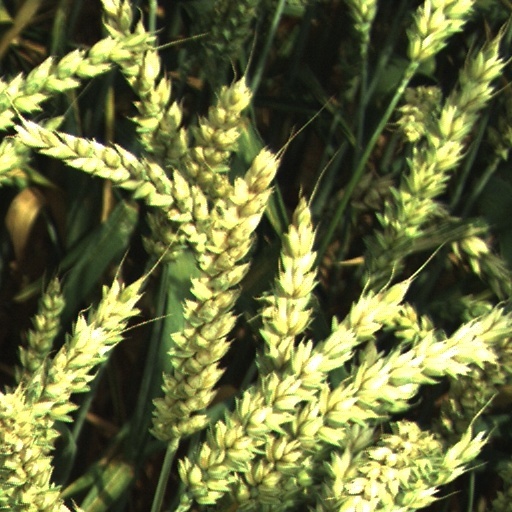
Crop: wheat